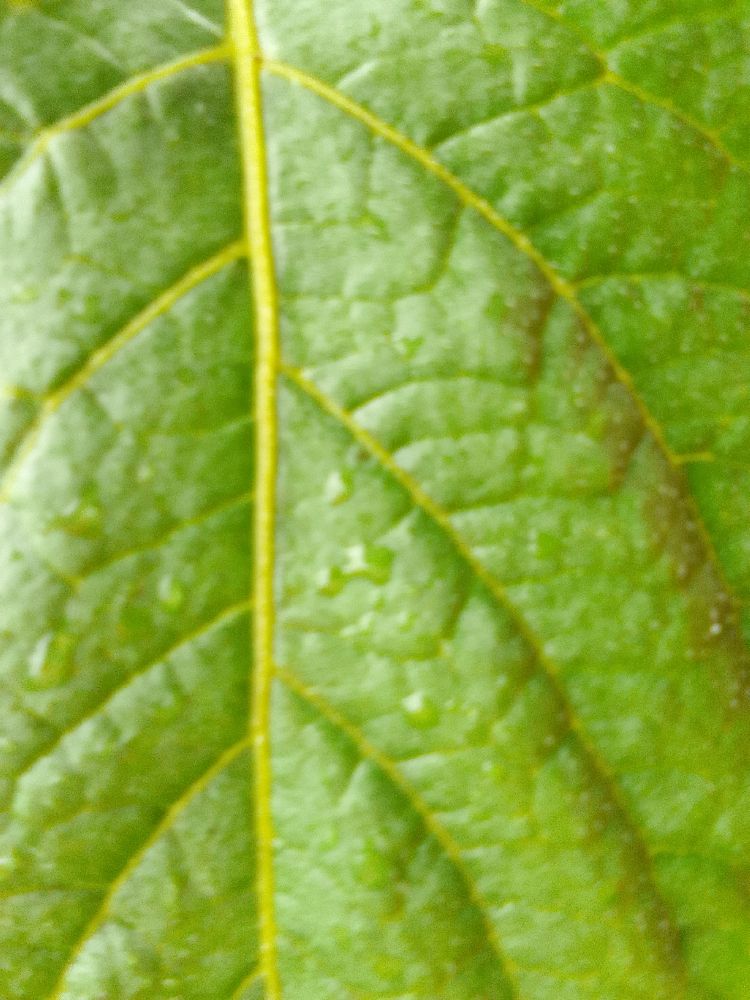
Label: Healthy